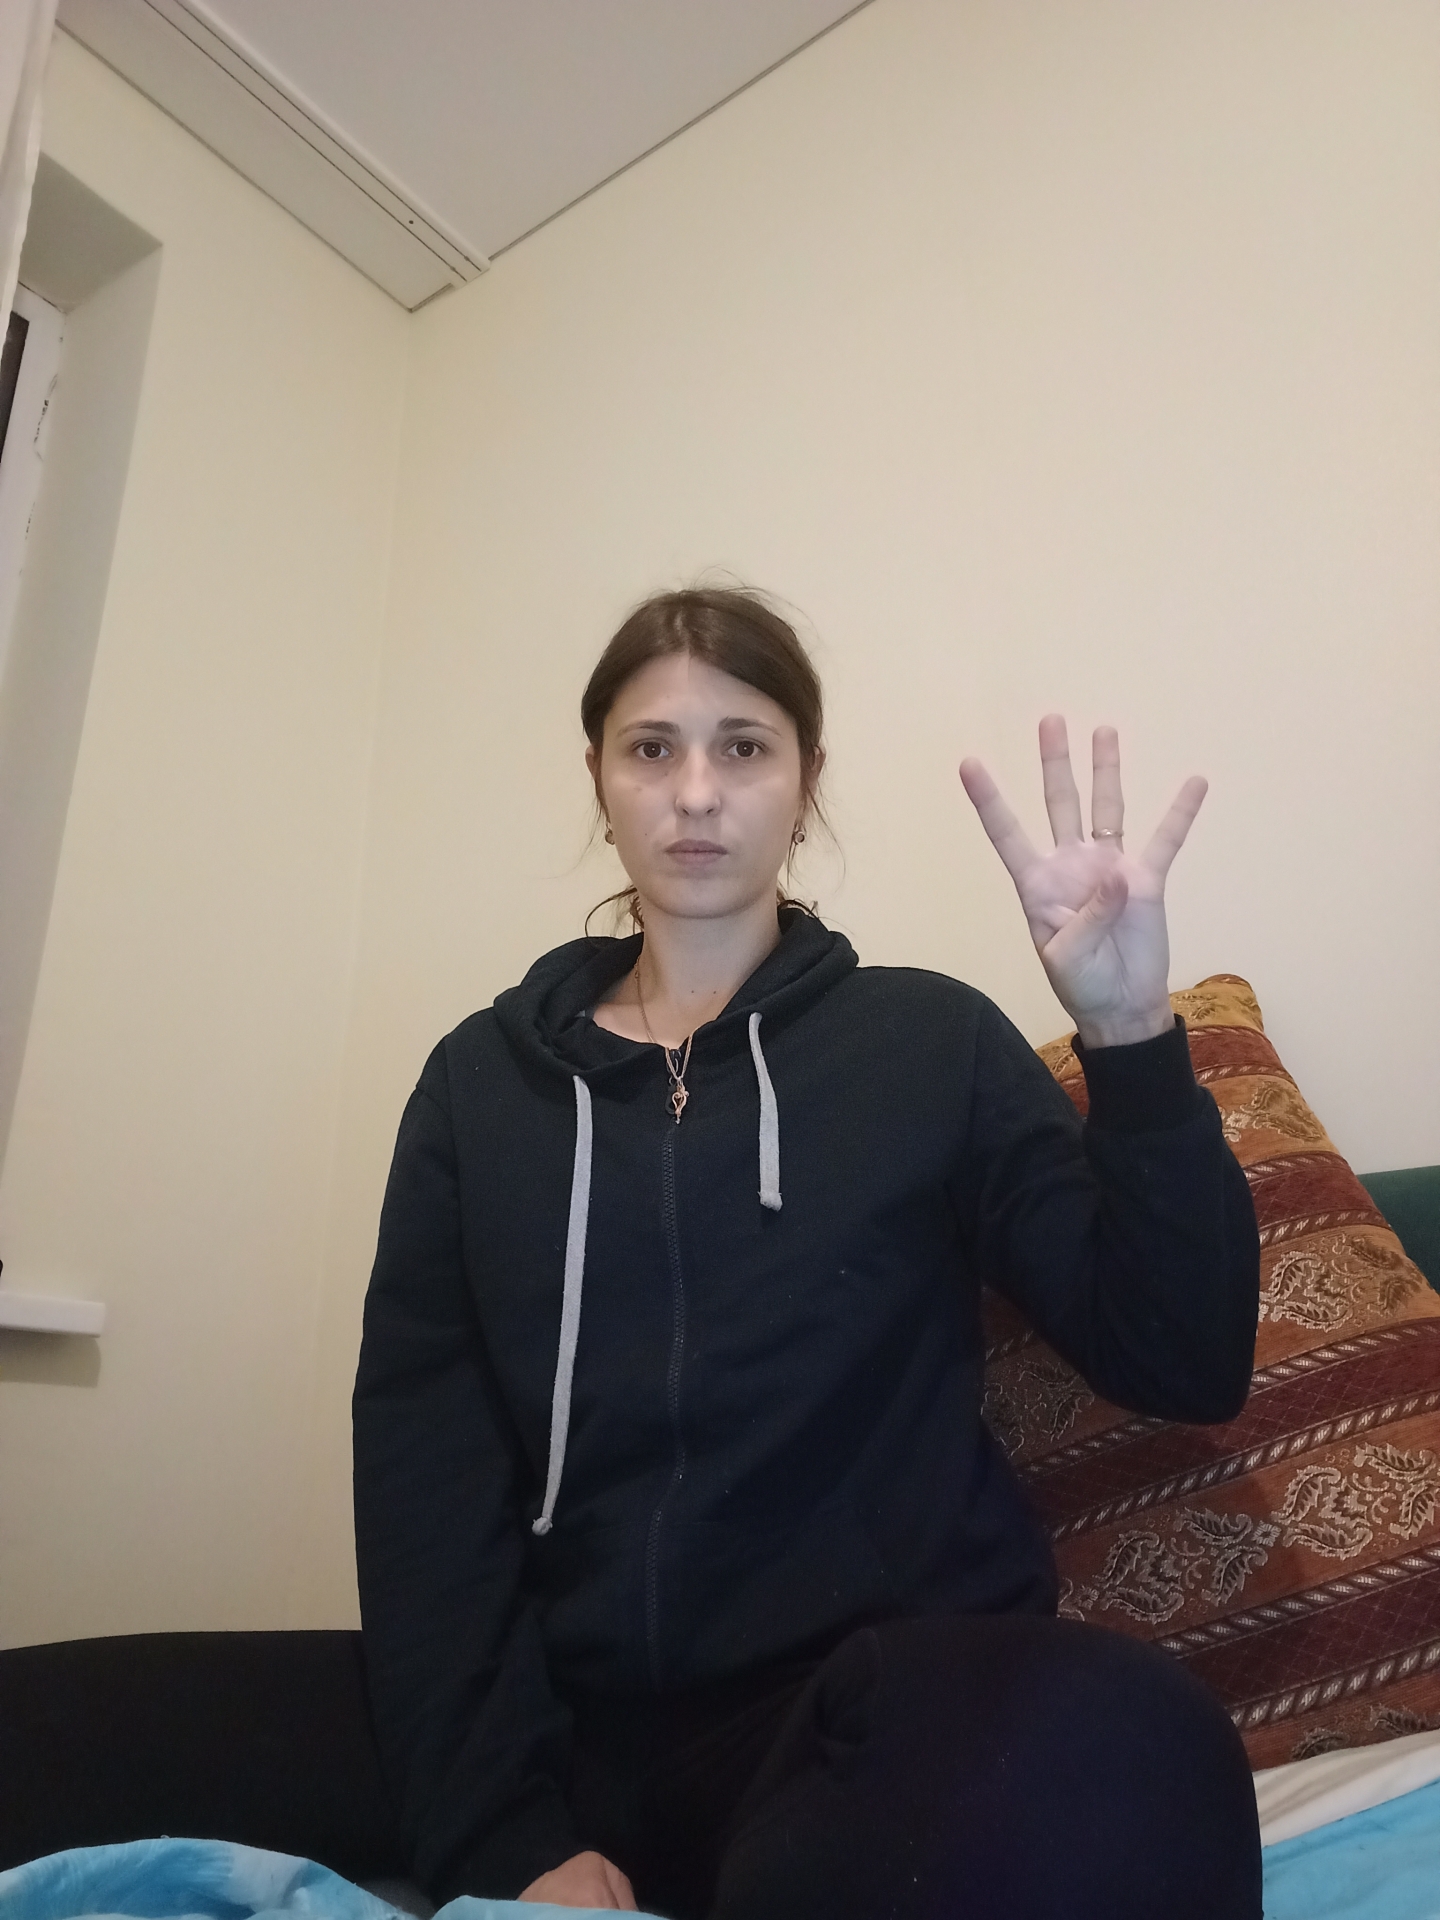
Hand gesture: four